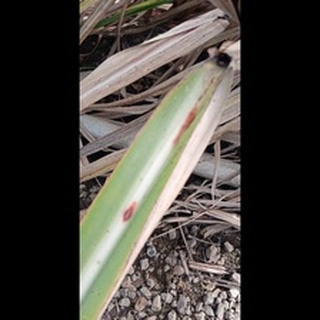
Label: sugarcane_red_rot